Škrilj, Semič

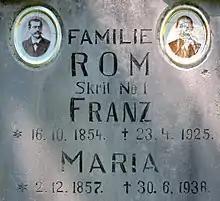
Gottschee German gravestone with the toponym "Skril"

The name "Škrilj" comes from the dialect word "škril", corresponding to standard Slovene "skril" 'slate', referring to the local lithology. Similar place names with the same root include "Škrilje", "Skrilje", "Škrljevo", and "Škrlovica".